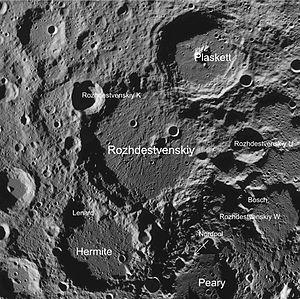
"Rozhdestvenskiy est un cratère d'impact lunaire situé au sud-est de la face cachée de la Lune. Il se trouve au sud des cratères Poinsot et Heymans et au nord du cratère Hermite. Ce grand cratère une vaste plaine de forme polygonale. Le contour a été fortement érodé par les impacts ultérieurs. Le cratère satellite ""Rozhdestvenskiy K"" coupe en deux le rebord méridional du cratère. Au nord-ouest il y a une chaîne de petits craterlets. Le centre du cratère est occupé par un pic central.